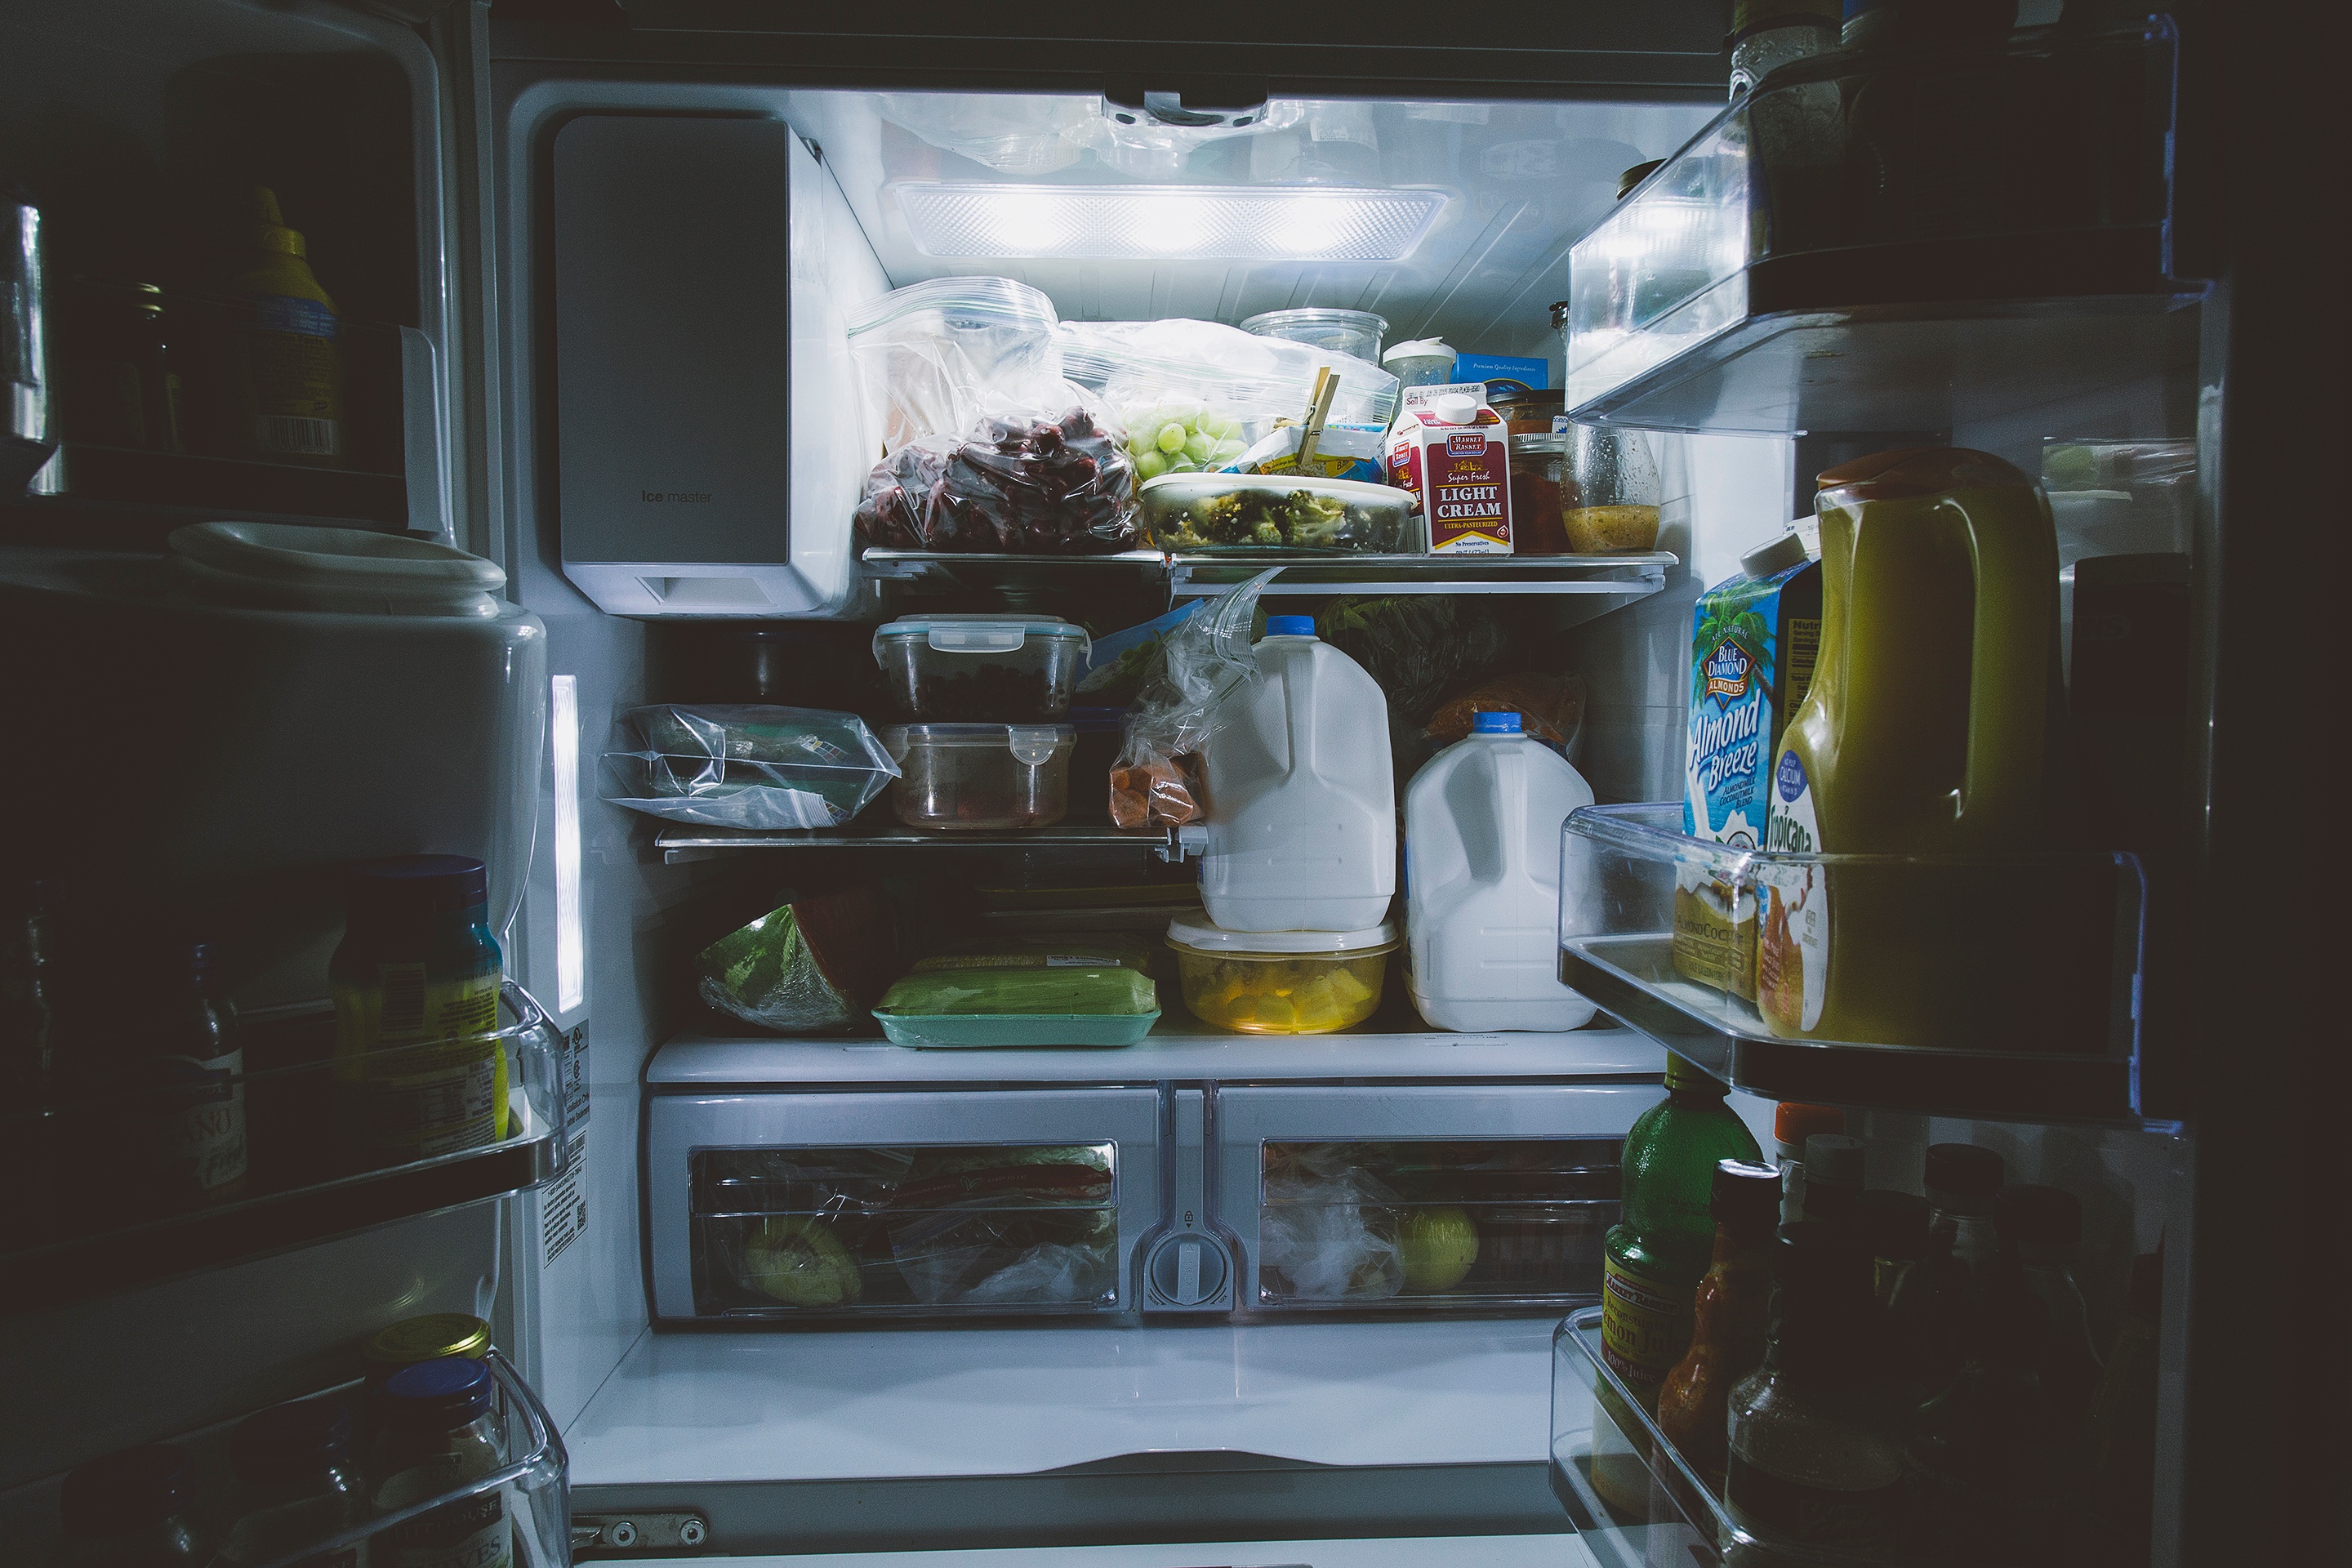
home, vehicle, kitchen, room, interior design